God Alone

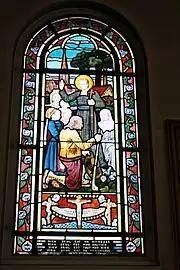
Stained glass of St. Louis de Montfort in Paris

God Alone was the motto and the title of the collected writings of Saint Louis de Montfort, one of the leading figures in the French school of spirituality and Roman Catholic Mariology.